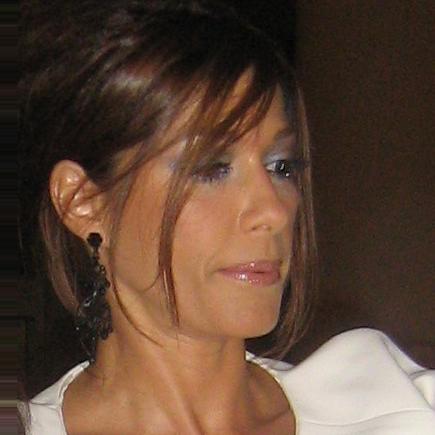
Age: 43